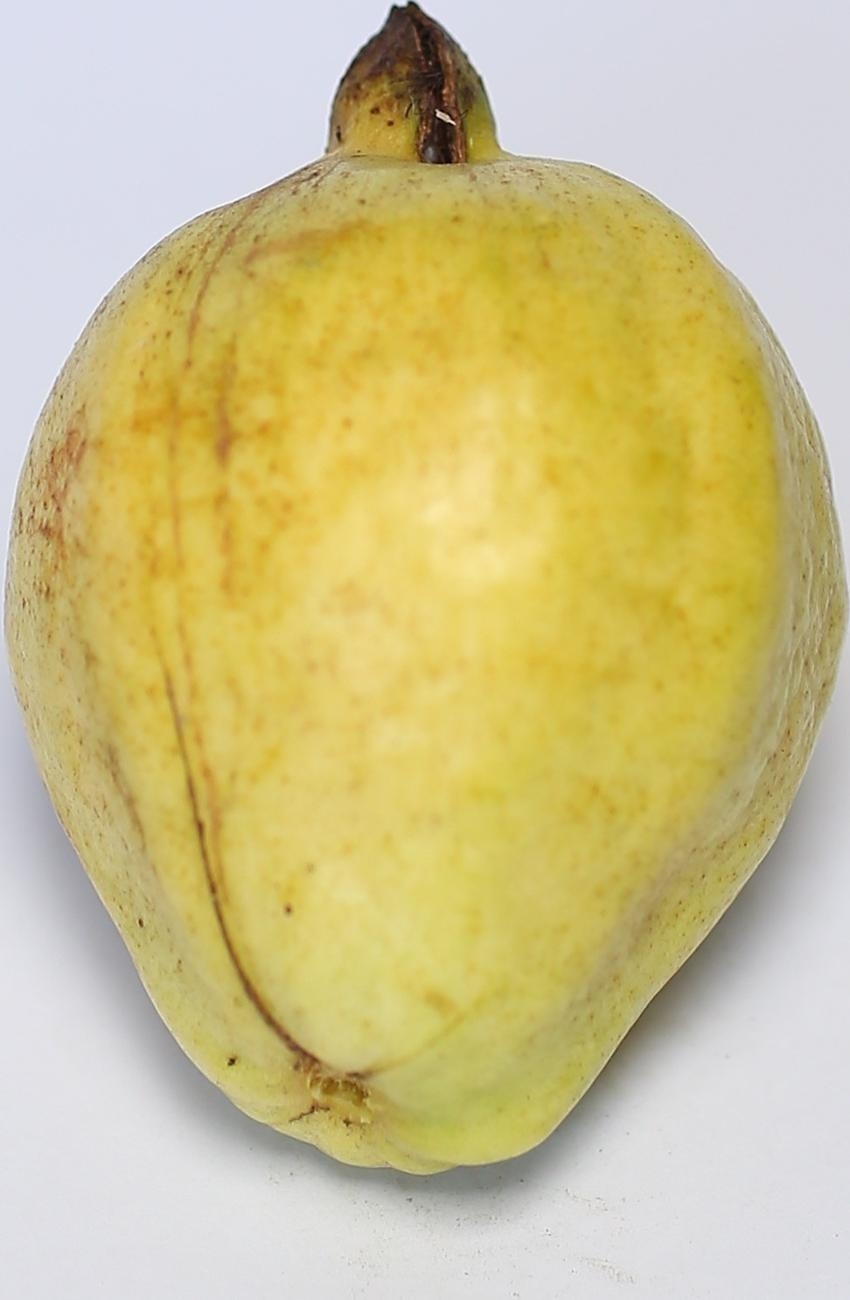
Maturity: ripe
Variety: thadhrami